The Edge

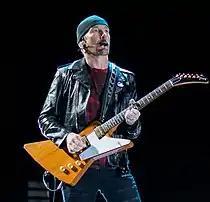
The Edge playing his signature guitar, the Gibson Explorer

The Edge's guitar sound is frequently modulated with a delay set to a dotted eighth note for rhythmic effect. After acquiring his first delay pedal, the Electro-Harmonix Memory Man, he became fascinated with how to use its return echo to "fill in notes that [he's] not playing, like two guitar players rather than one". The effect unit became a mainstay in his guitar rig and had a significant impact on the band's creative output. The Edge became known for his extensive use of effects units, and for his meticulous nature in crafting specific sounds and guitar tones from his equipment choices. Led Zeppelin guitarist Jimmy Page called him a "sonic architect", while Neil McCormick described him as an "effects maestro". Critics have variously referred to the Edge's guitar sounds as evoking the image of fighter planes on "Bullet the Blue Sky", resembling a "dentist's drill" on "Love Is Blindness", and resembling an "airplane turbine" on "Mofo". The Edge said that rather than using effects merely to modify his sound, he uses them to spark ideas during his songwriting process.